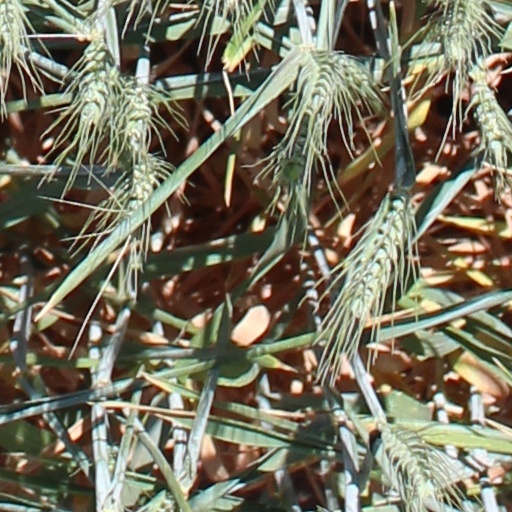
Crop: wheat